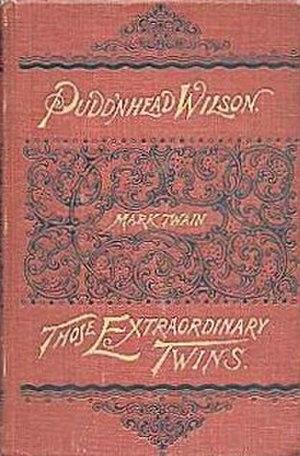
La Tragédie de Pudd’nhead Wilson et la comédie des deux jumeaux extraordinaires est un roman de Mark Twain publié en novembre 1894.